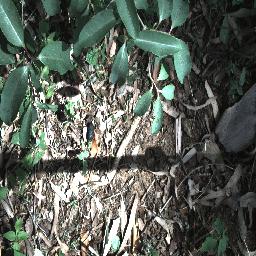
Label: rubber_vine